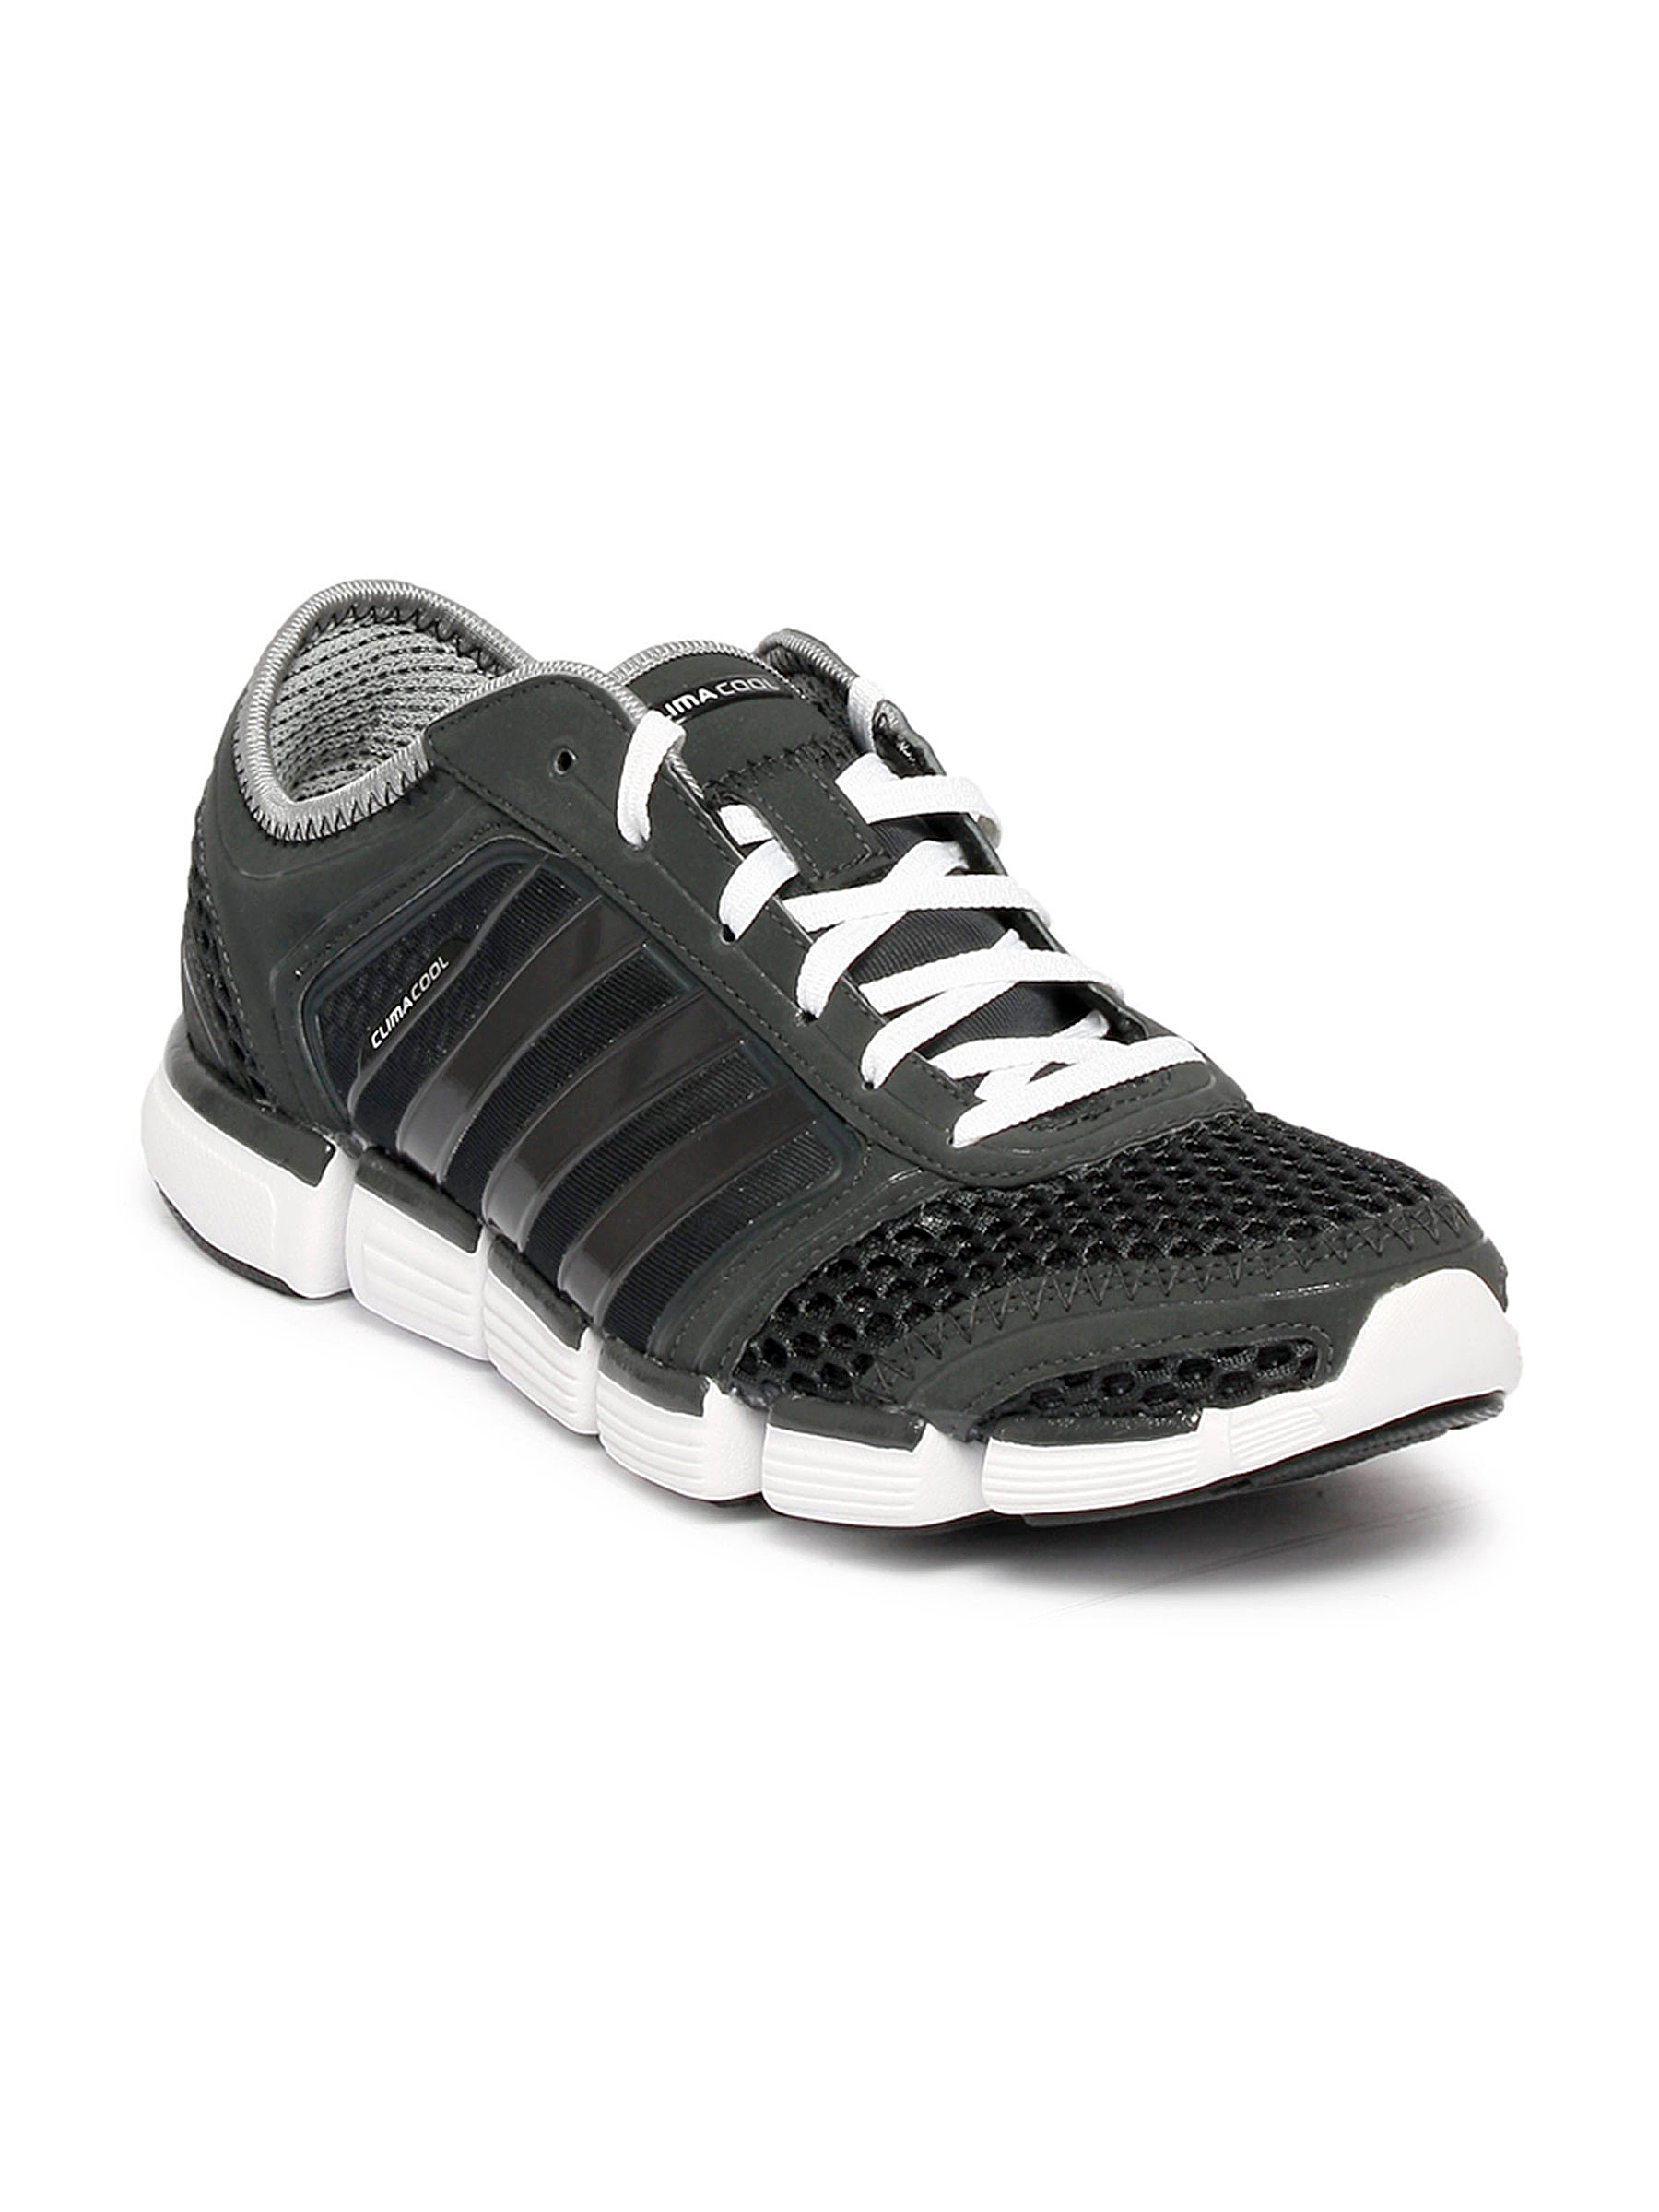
ADIDAS Black CC Oscillate M Sports Shoe
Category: Footwear / Shoes / Sports Shoes
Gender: Men
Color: Black
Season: Fall 2011
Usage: Sports